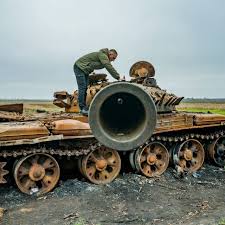
Label: BMP-T15